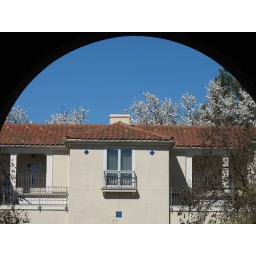
I love how the white blossoms tower over the rooftops of Rains. Taken from inside another archway in Rains.